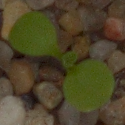
Label: shepherds_purse